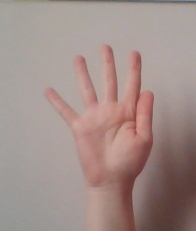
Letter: sheen